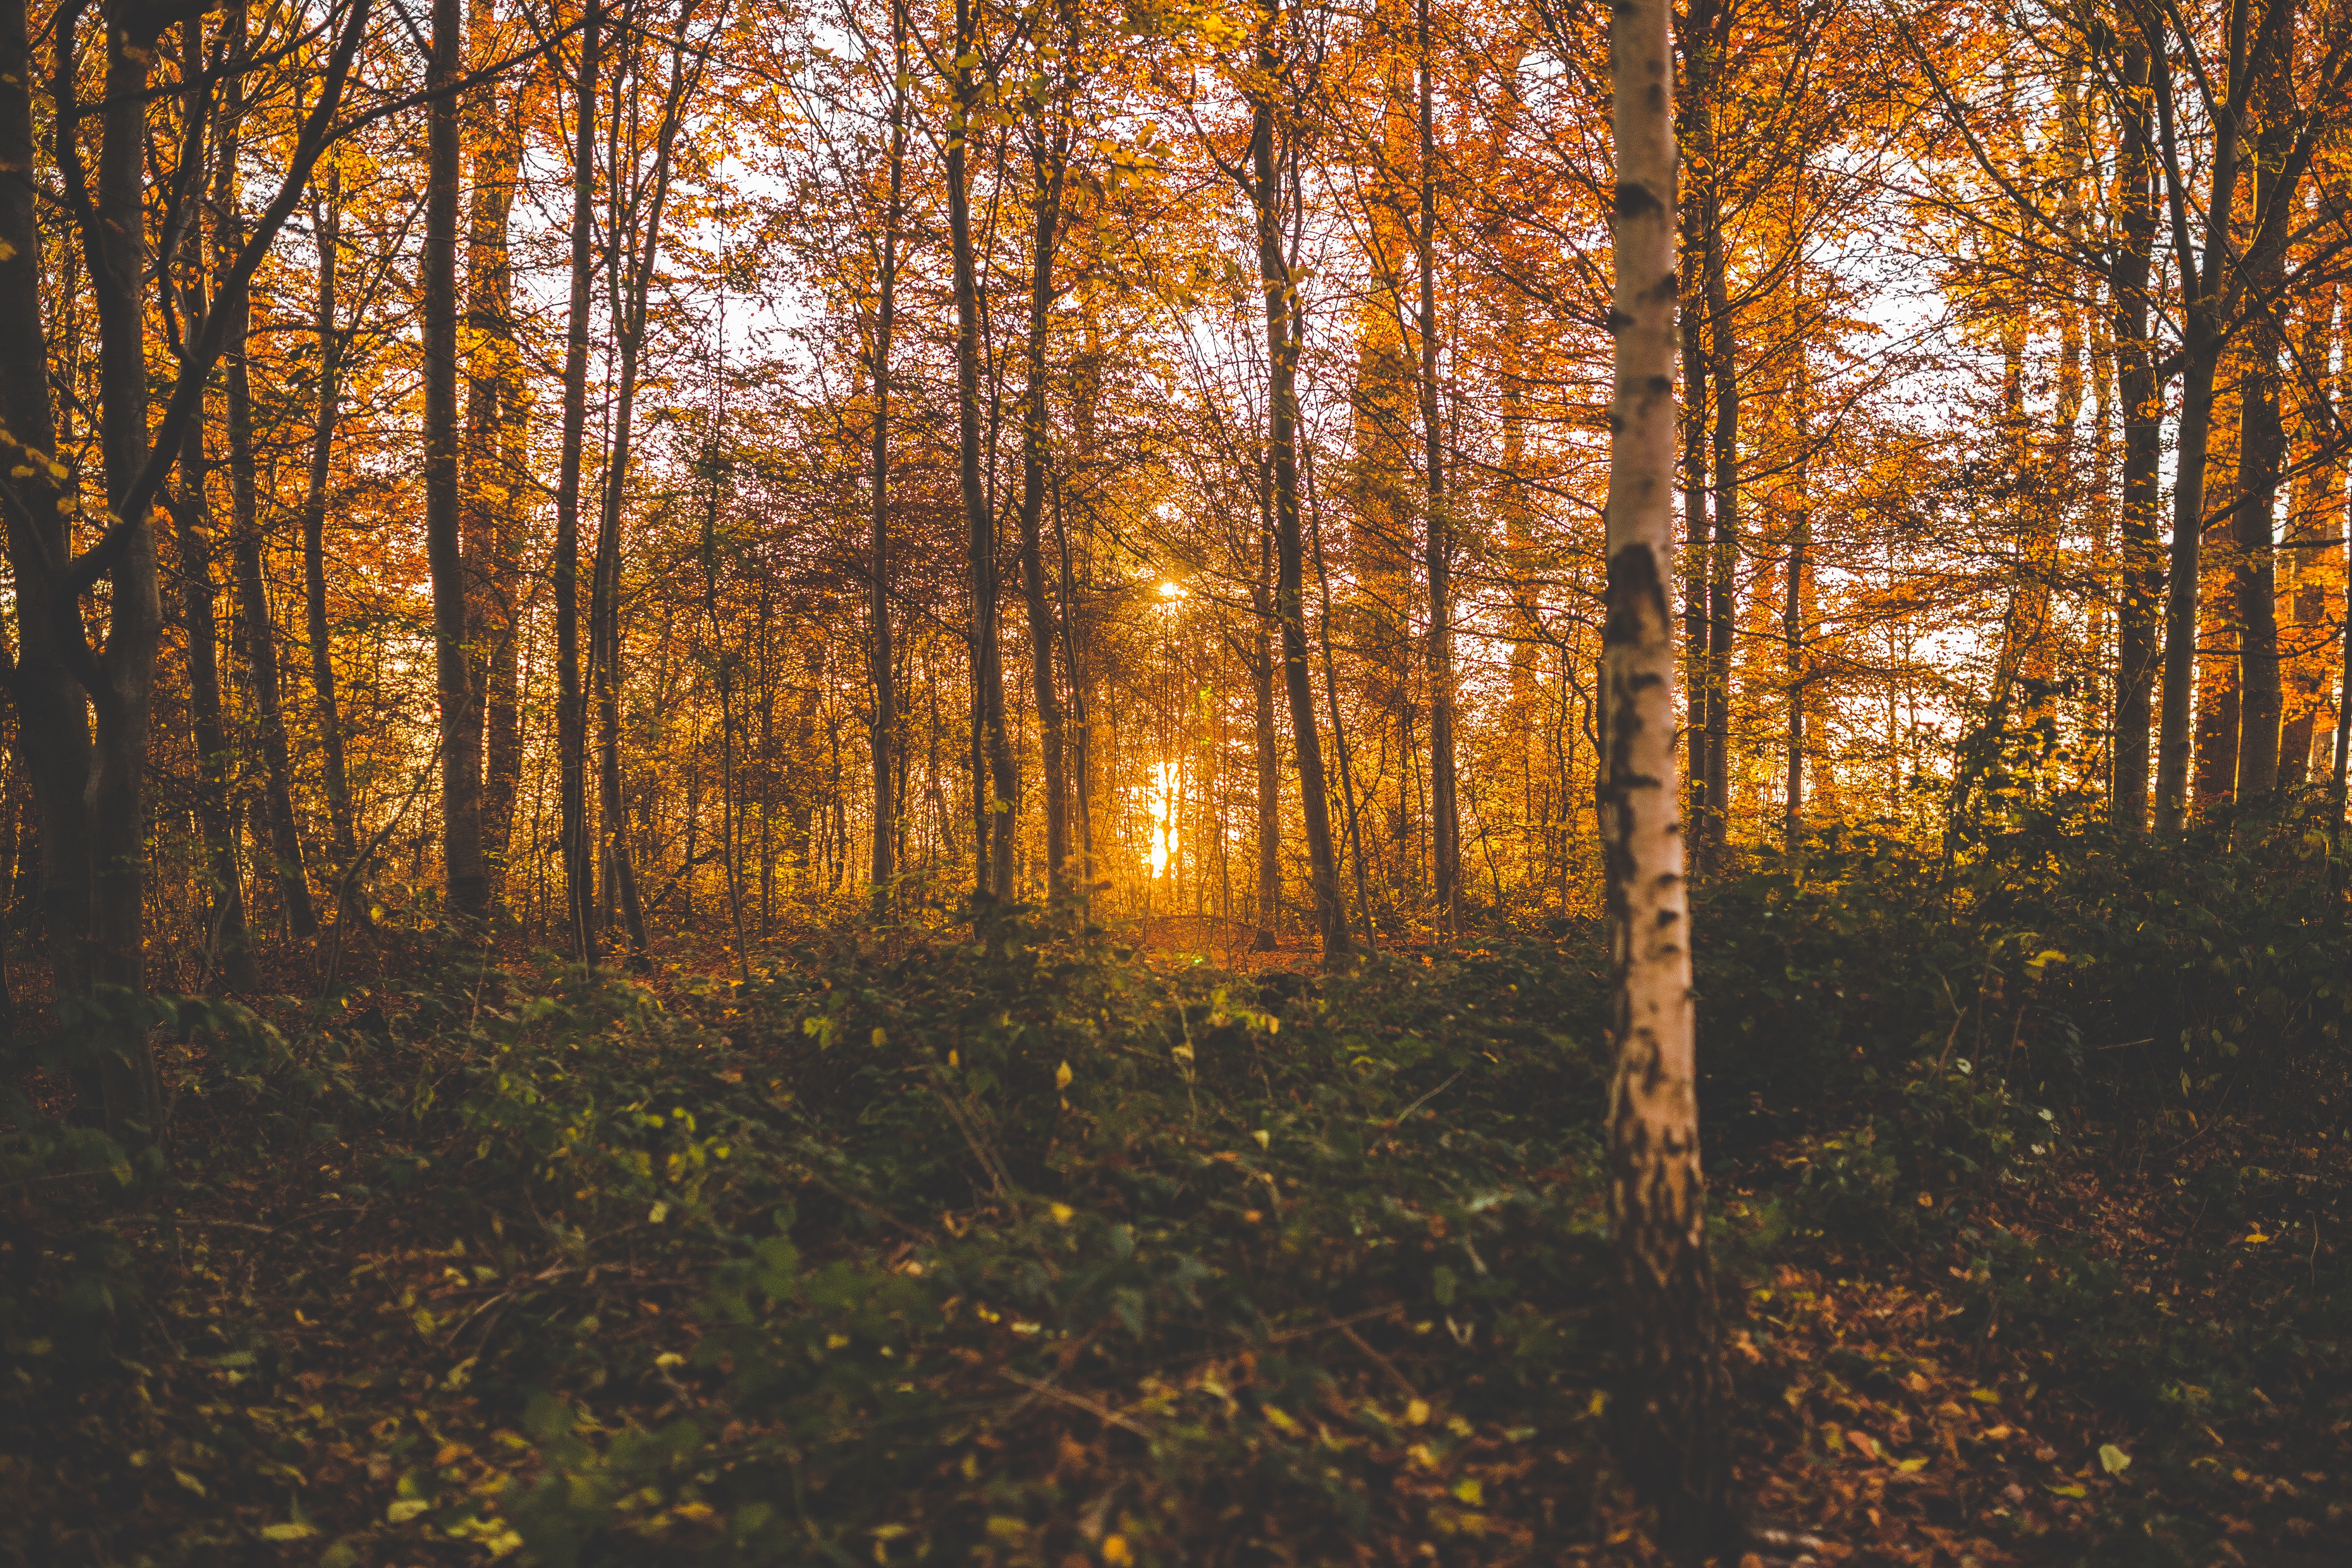
landscape, tree, nature, forest, wilderness, branch, plant, sunlight, morning, leaf, fall, environment, idyllic, scenic, autumn, season, plants, leaves, woods, deciduous, grove, woodland, habitat, ecosystem, tree trunks, dried leaves, tree branches, biome, natural environment, atmospheric phenomenon, woody plant, temperate broadleaf and mixed forest, temperate coniferous forest